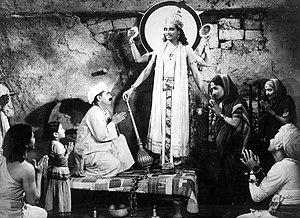
V. Shantaram sous les traits de Vishnu dans Surekha Haran (1921)
Le film mythologique est un genre cinématographique typique du cinéma indien, traitant des divinités de l'hindouisme, de leurs exploits et de leurs relations entre eux ainsi qu'avec les démons et les mortels. Les films de ce genre adaptent des histoires tirées de la mythologie indienne racontées dans des œuvres telles que le Mahabharata, le Ramayana ou les puranas.